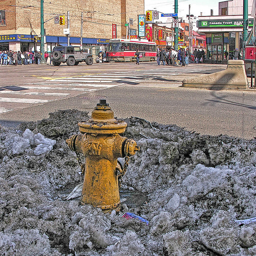
A fire hydrant sits amid a bunch of frozen slush.
A yellow fire hydrant on a street corner.
A fire hydrant on a busy corner surrounded by refuse.
The fire hydrant on the side of the road has a lot of snow around it.
An old yellow fire hydrant on a corner of crumbling concrete.